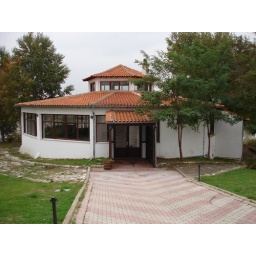
Tychero building near lake